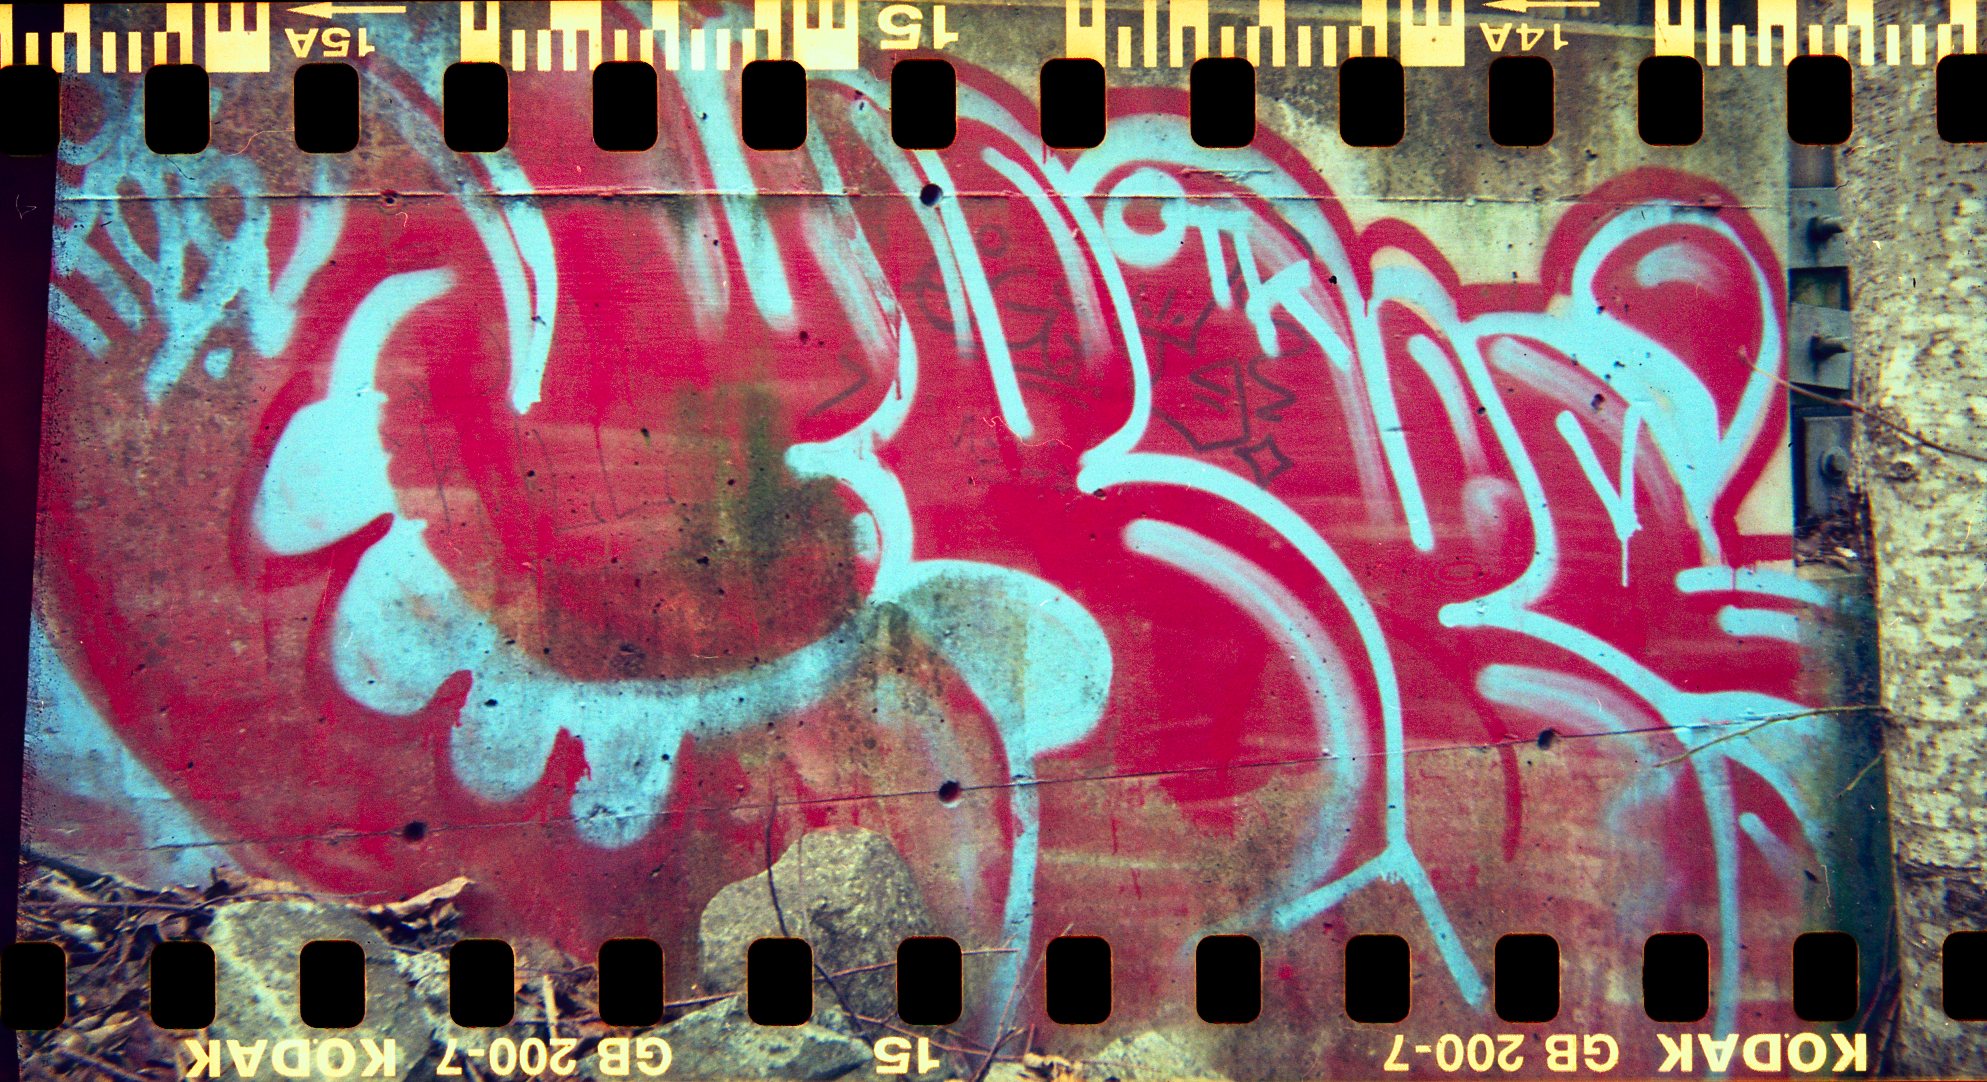
wall, film, red, spray, colourful, paint, blue, graffiti, art, mural, tag, poster, tagging, kodakgold200, sprockets, kodakbrownie127, epsonv550, modern art